Porain

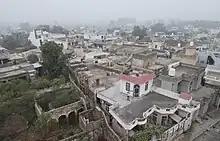

Porain or Purain is a village in Jagraon tehsil, Ludhiana district, Punjab, India. the 2011 Census of India, the population was 2,331 people across 494 households.